Ralph Vary Chamberlin

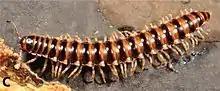
A species of "Chamberlinius" from Japan's Ryukyu Islands

The taxa (e.g. genus or species) named after Chamberlin are listed below, followed by author(s) and year of naming, and taxonomic family. Taxa are listed as originally described: subsequent research may have reassigned taxa or rendered some as invalid synonyms of previously named taxa.